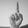
ASL letter: D